Jenny Terrill Ruprecht

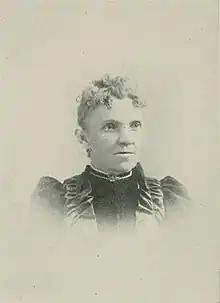
Portrait from "A Woman of the Century"

Jane Elizabeth Terrill Ruprecht (pen name, Jenny Terrill Ruprecht; nickname, Jennie Terrill Ruprecht; May 23, 1839 – January 19, 1916) was an American writer. She published poems, sketches, and juvenile stories in magazines and newspapers. Her poems were widely copied. She also did a large amount of work for children, consisting of poems, stories, and articles.